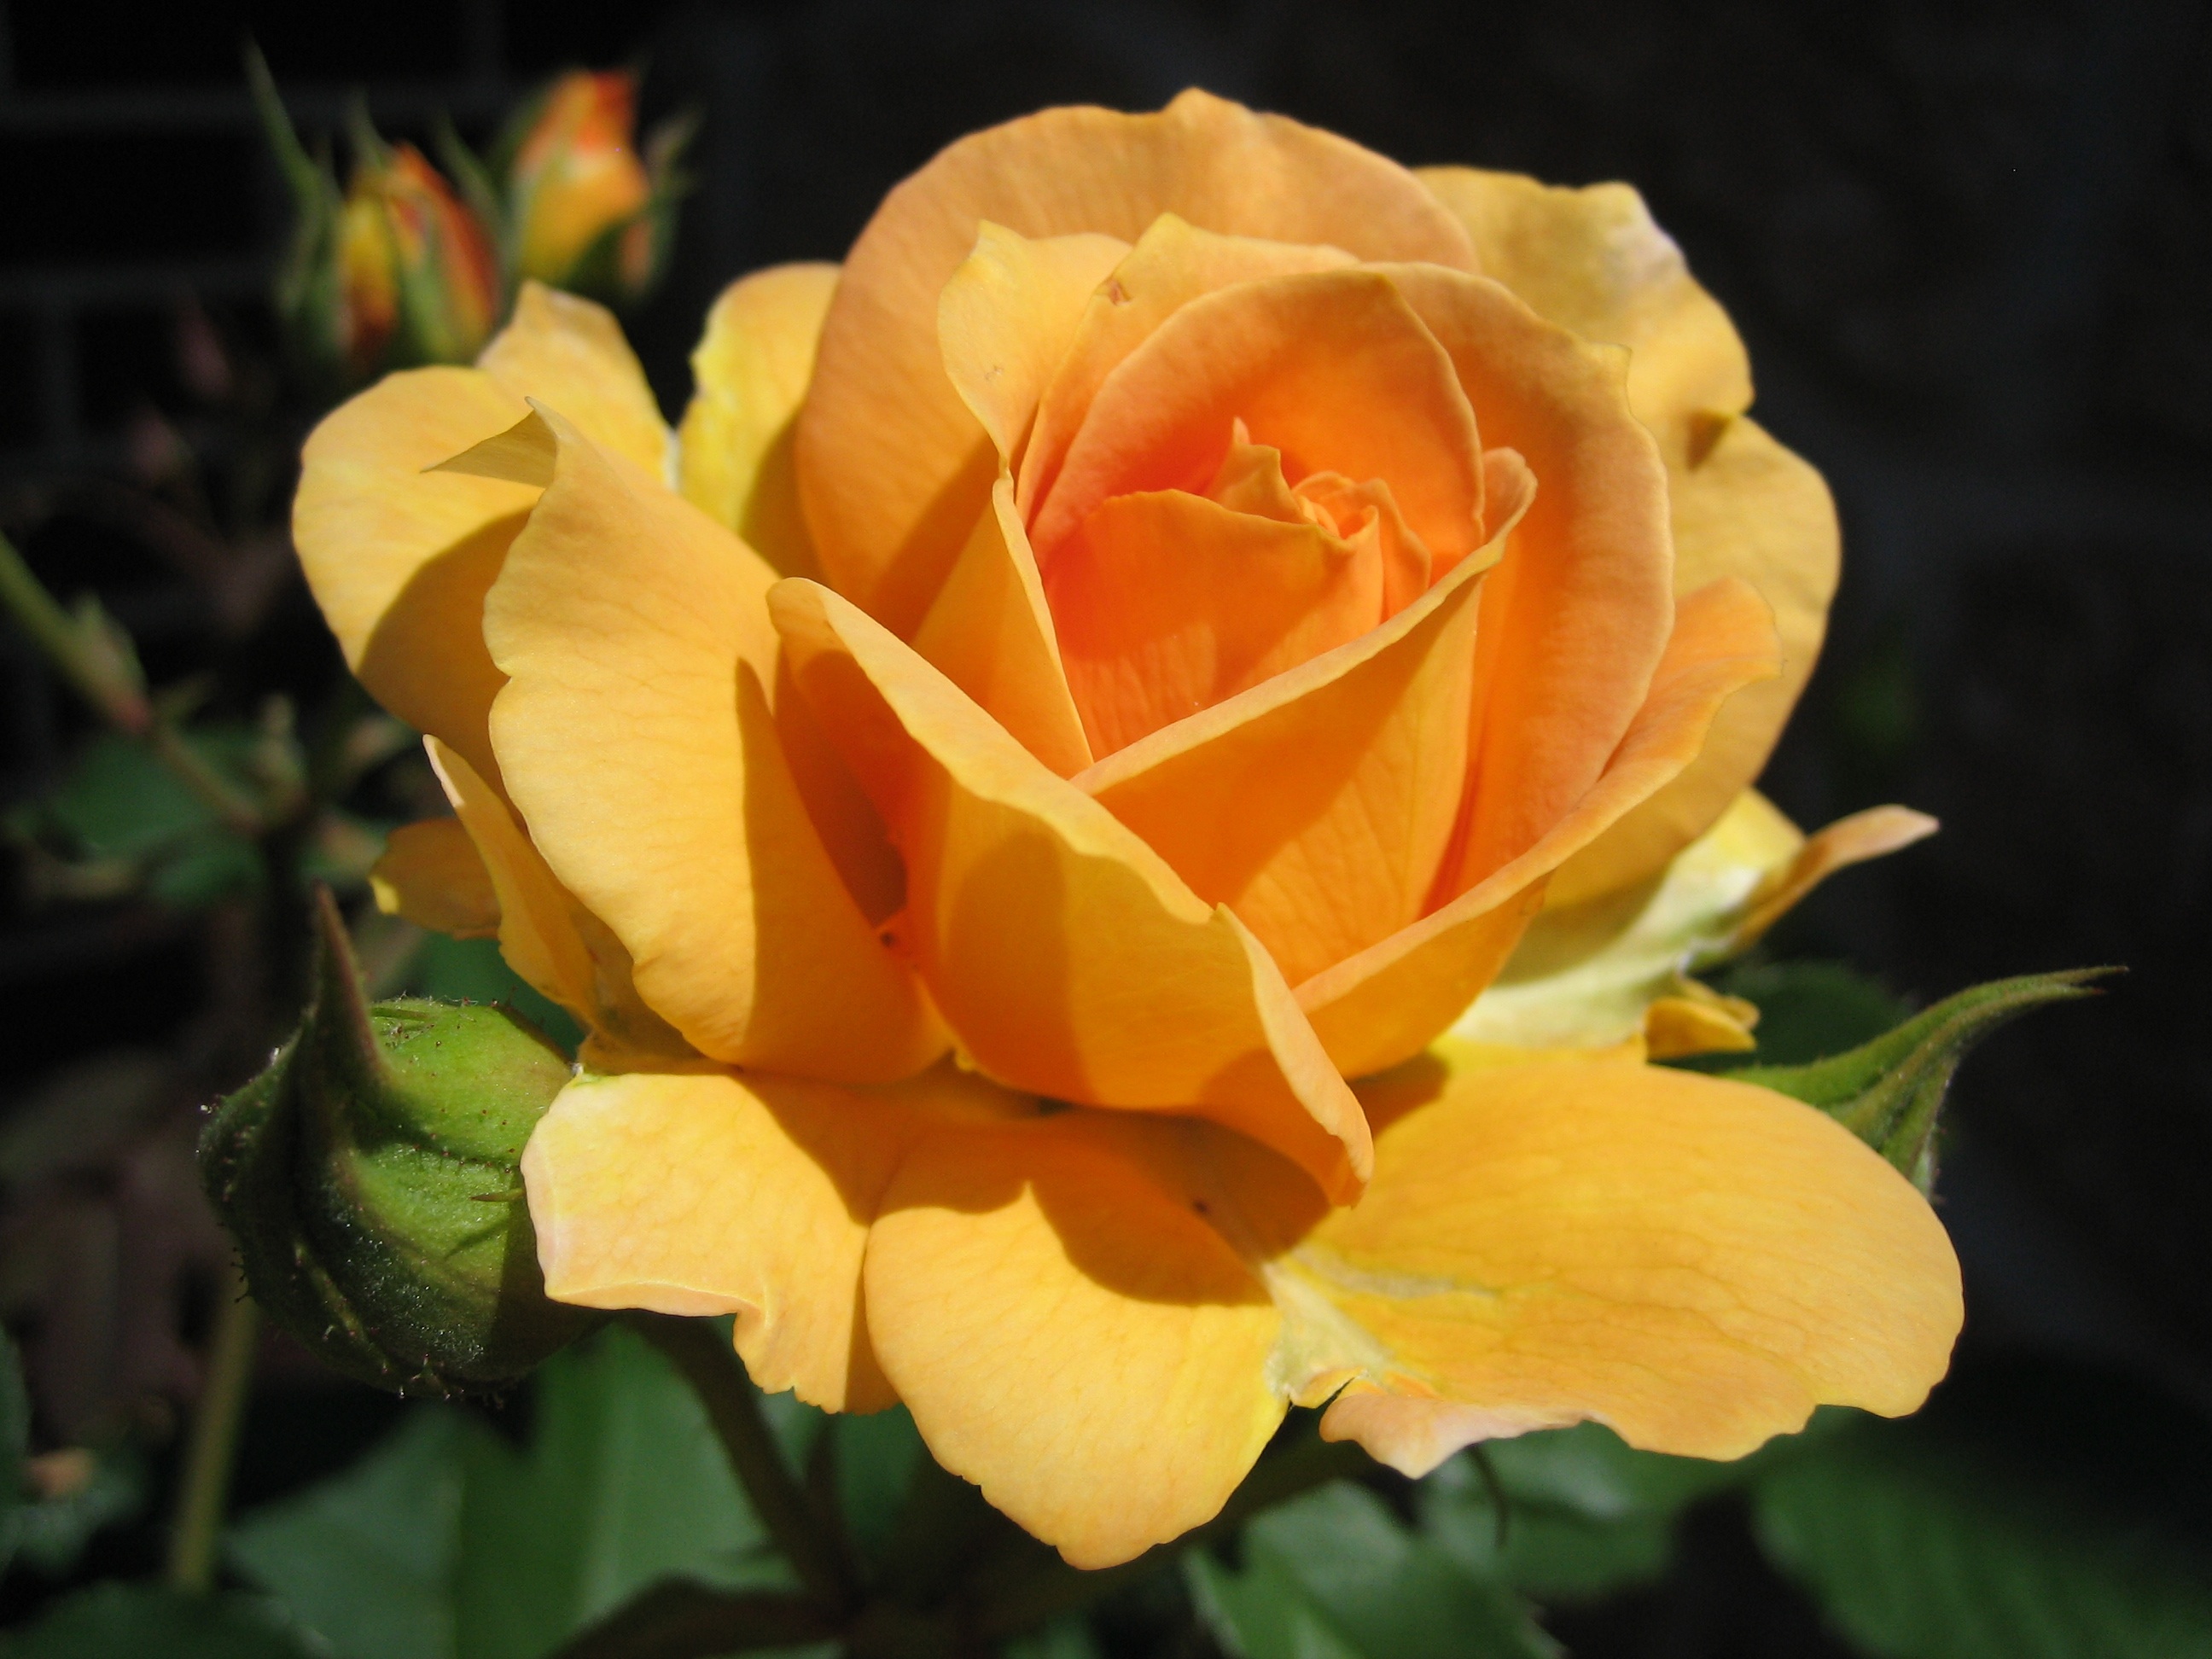
nature, plant, flower, petal, bloom, summer, rose, green, yellow, pink, flora, leaves, petals, wallpaper, flower garden, floribunda, macro photography, rosebush, flowering plant, garden roses, rose family, flower bud, flower buds, land plant, rose order, austrian briar, the colour yellow